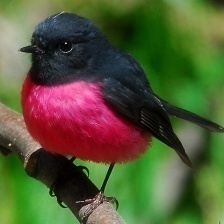
Species: PINK ROBIN
Scientific name: PETROICA RODINOGASTER
ImageNet parent category: robin